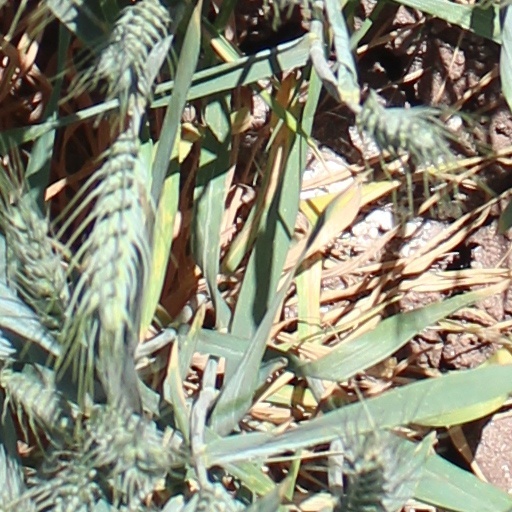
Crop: wheat